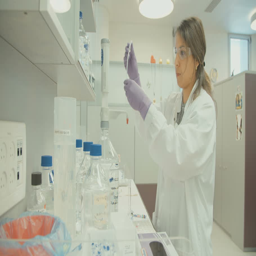
scientist working in a pharmaceutical lab